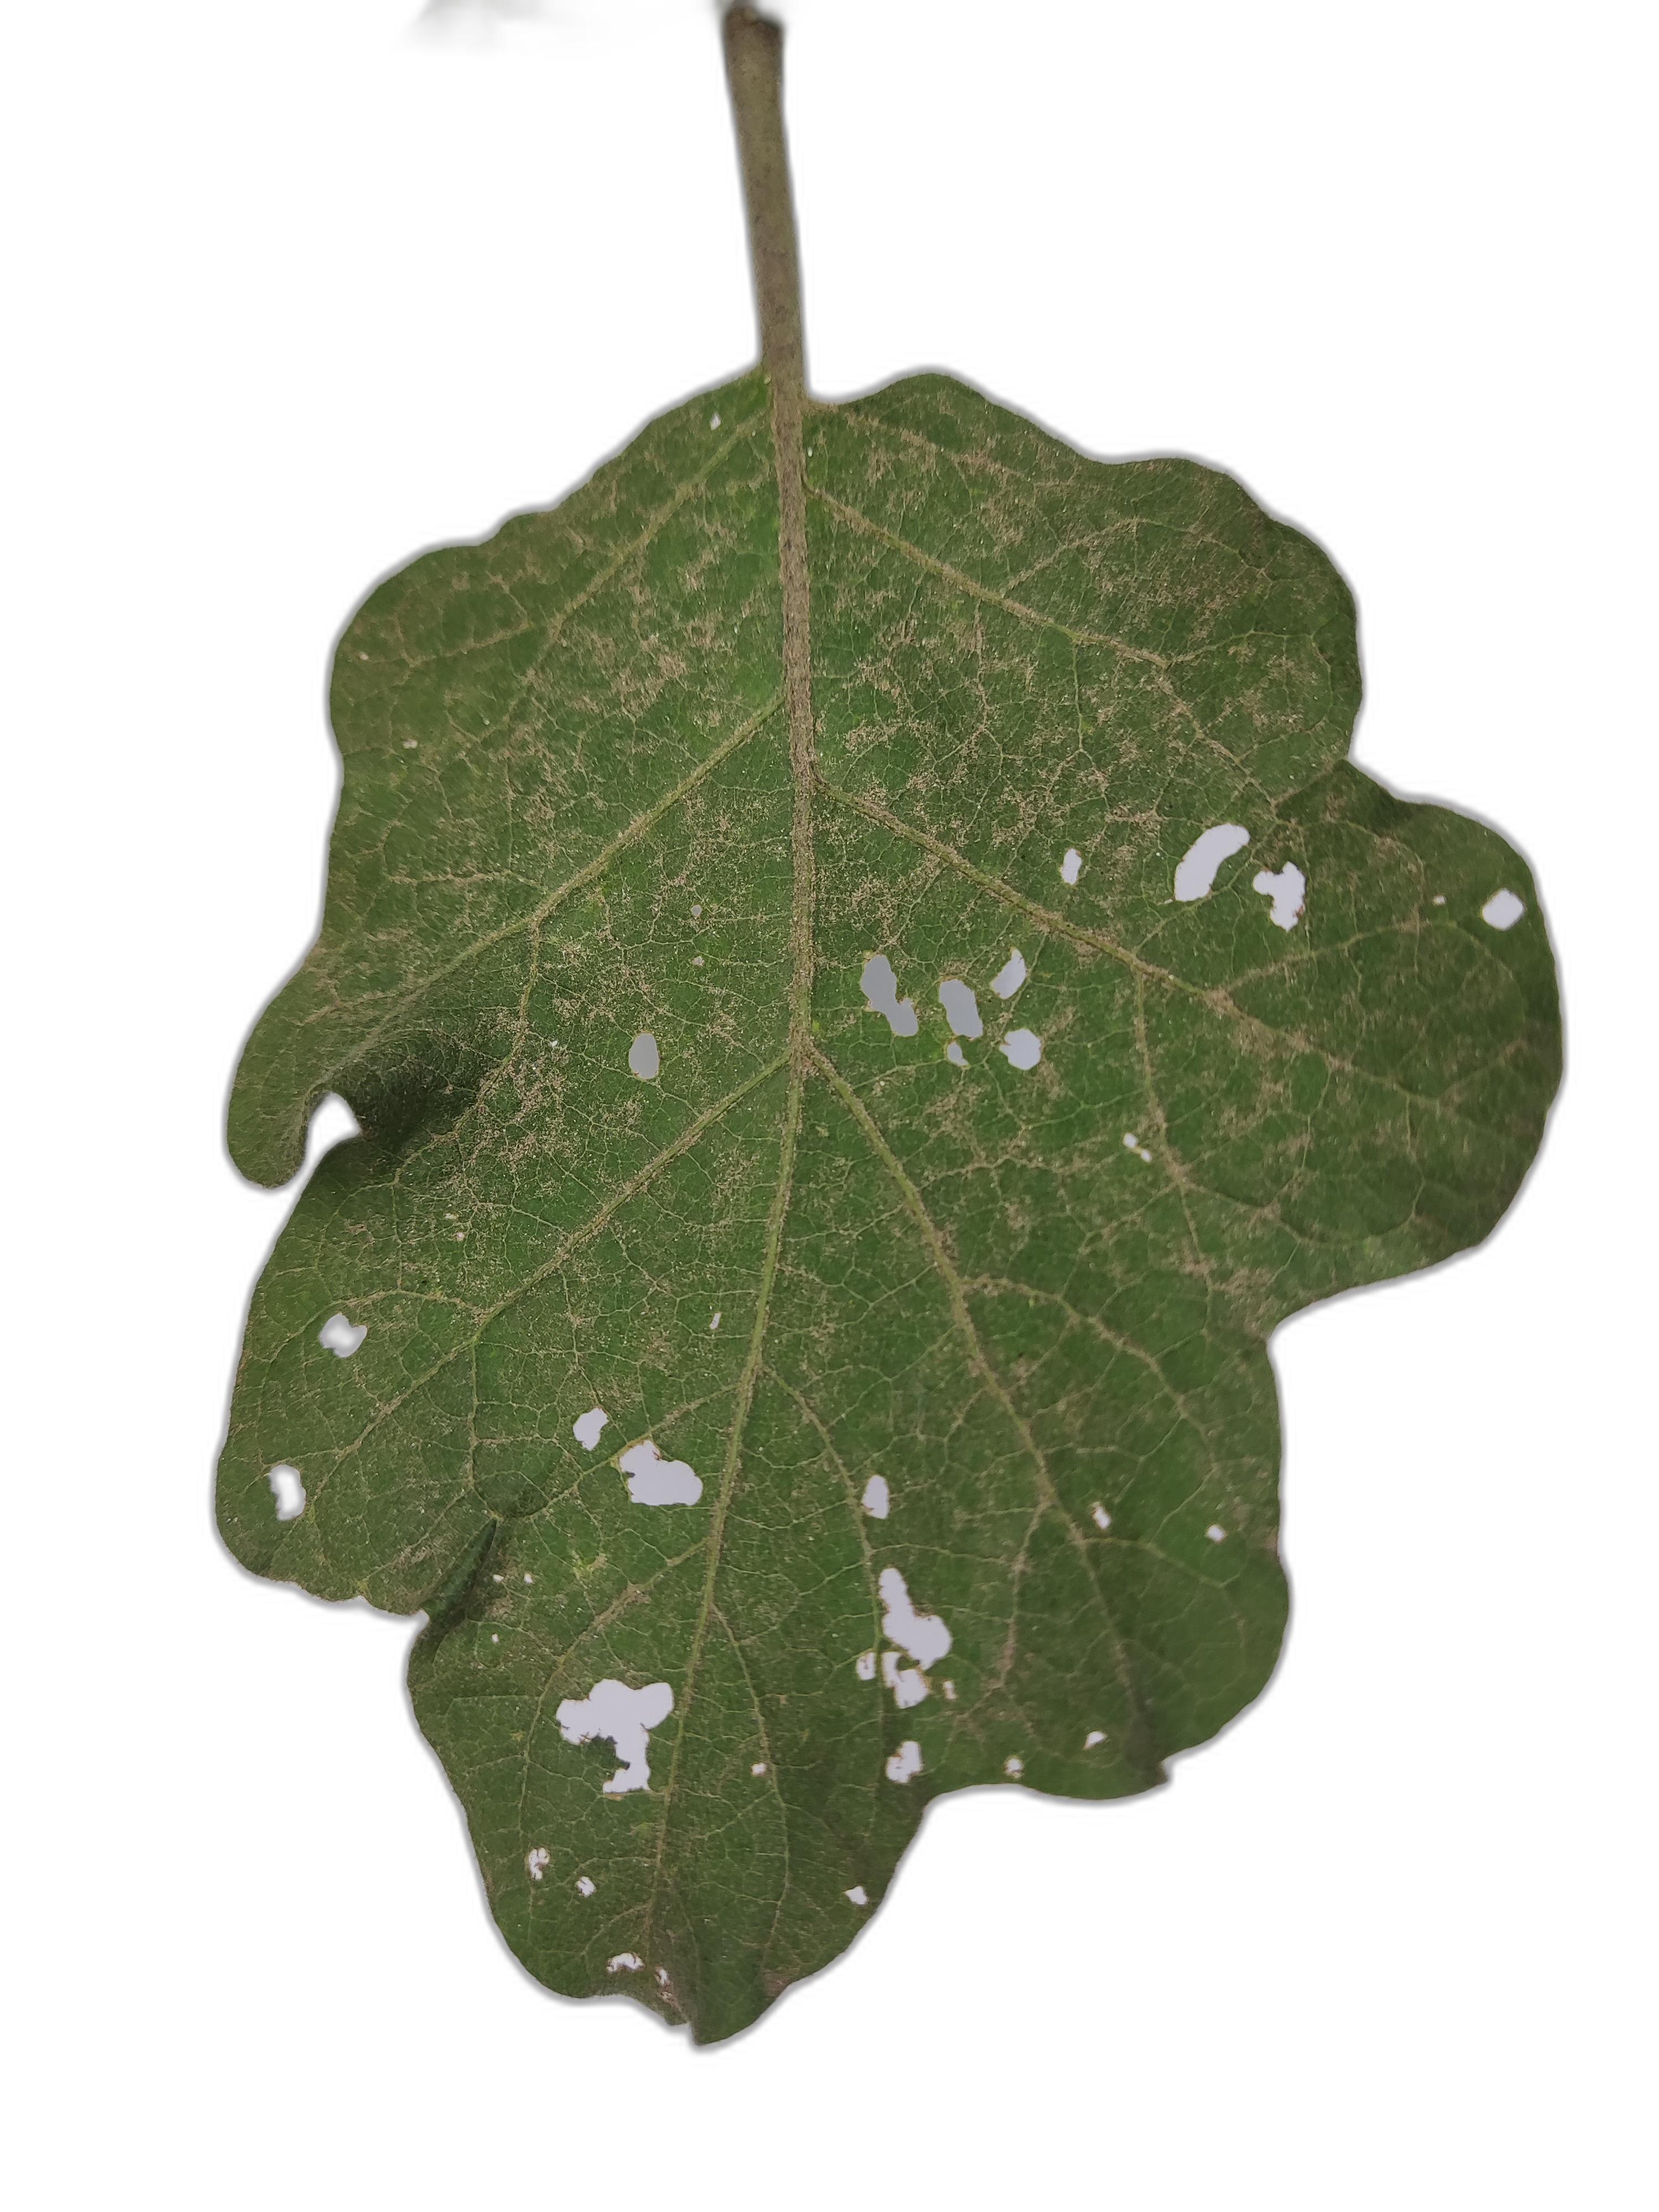
Label: Insect Pest Disease